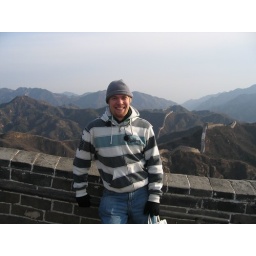
over the hill and into the cloud cover behind